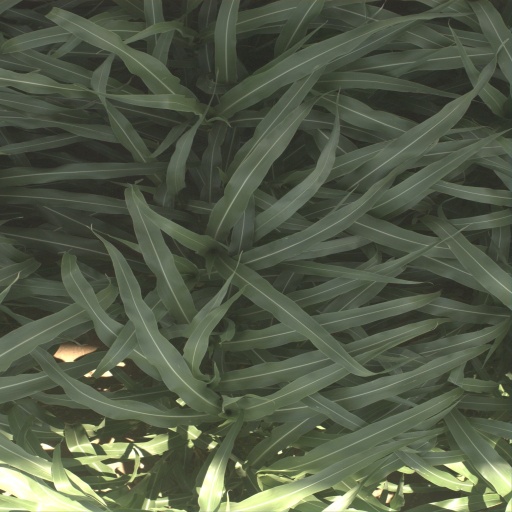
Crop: sorghum